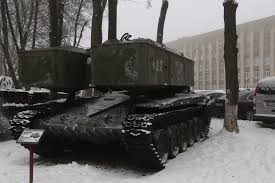
Label: Self Propelled Artillery